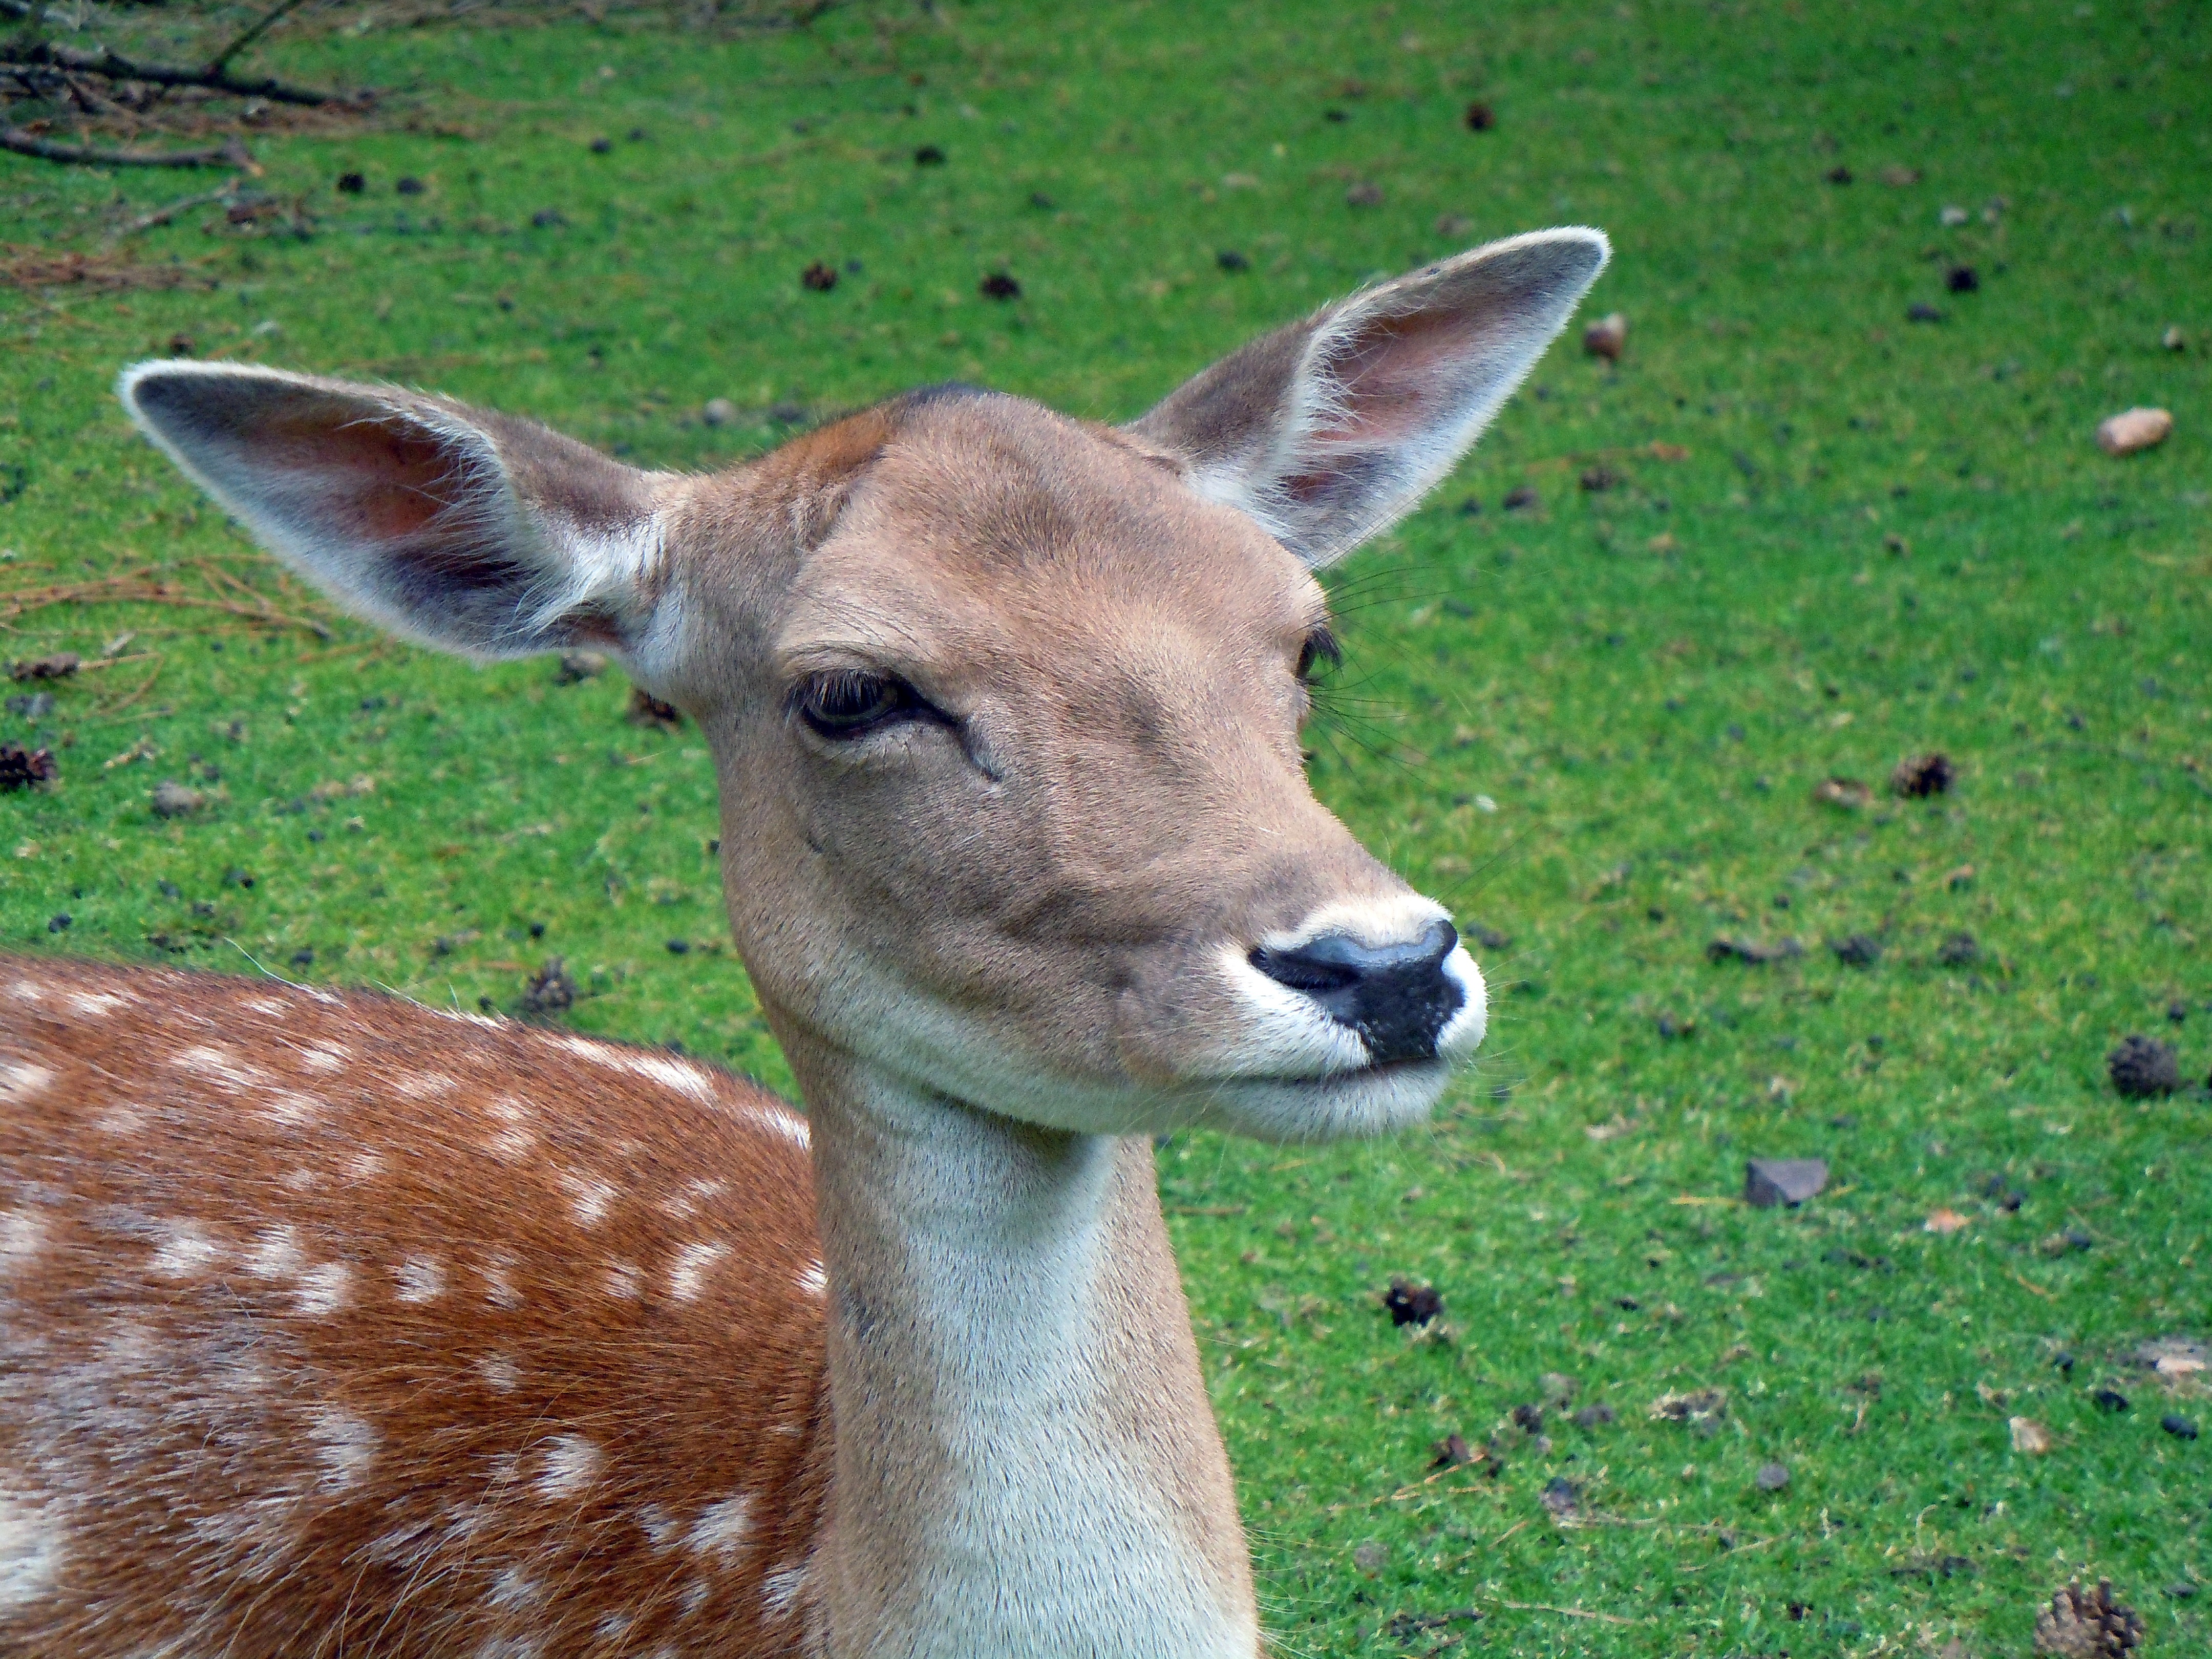
nature, animal, wildlife, deer, zoo, mammal, fauna, vertebrate, roe deer, fallow deer, red deer, white tailed deer